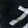
Number: 7